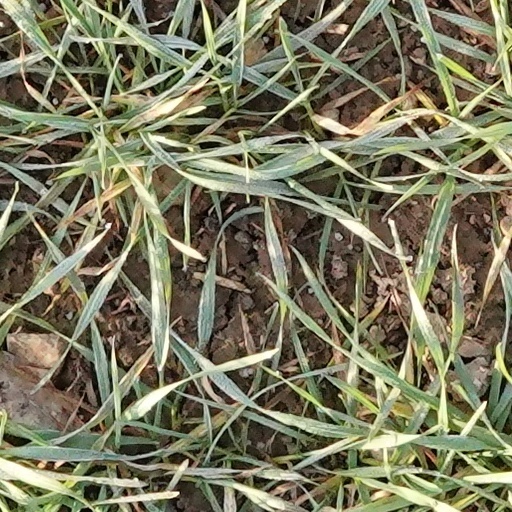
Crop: wheat